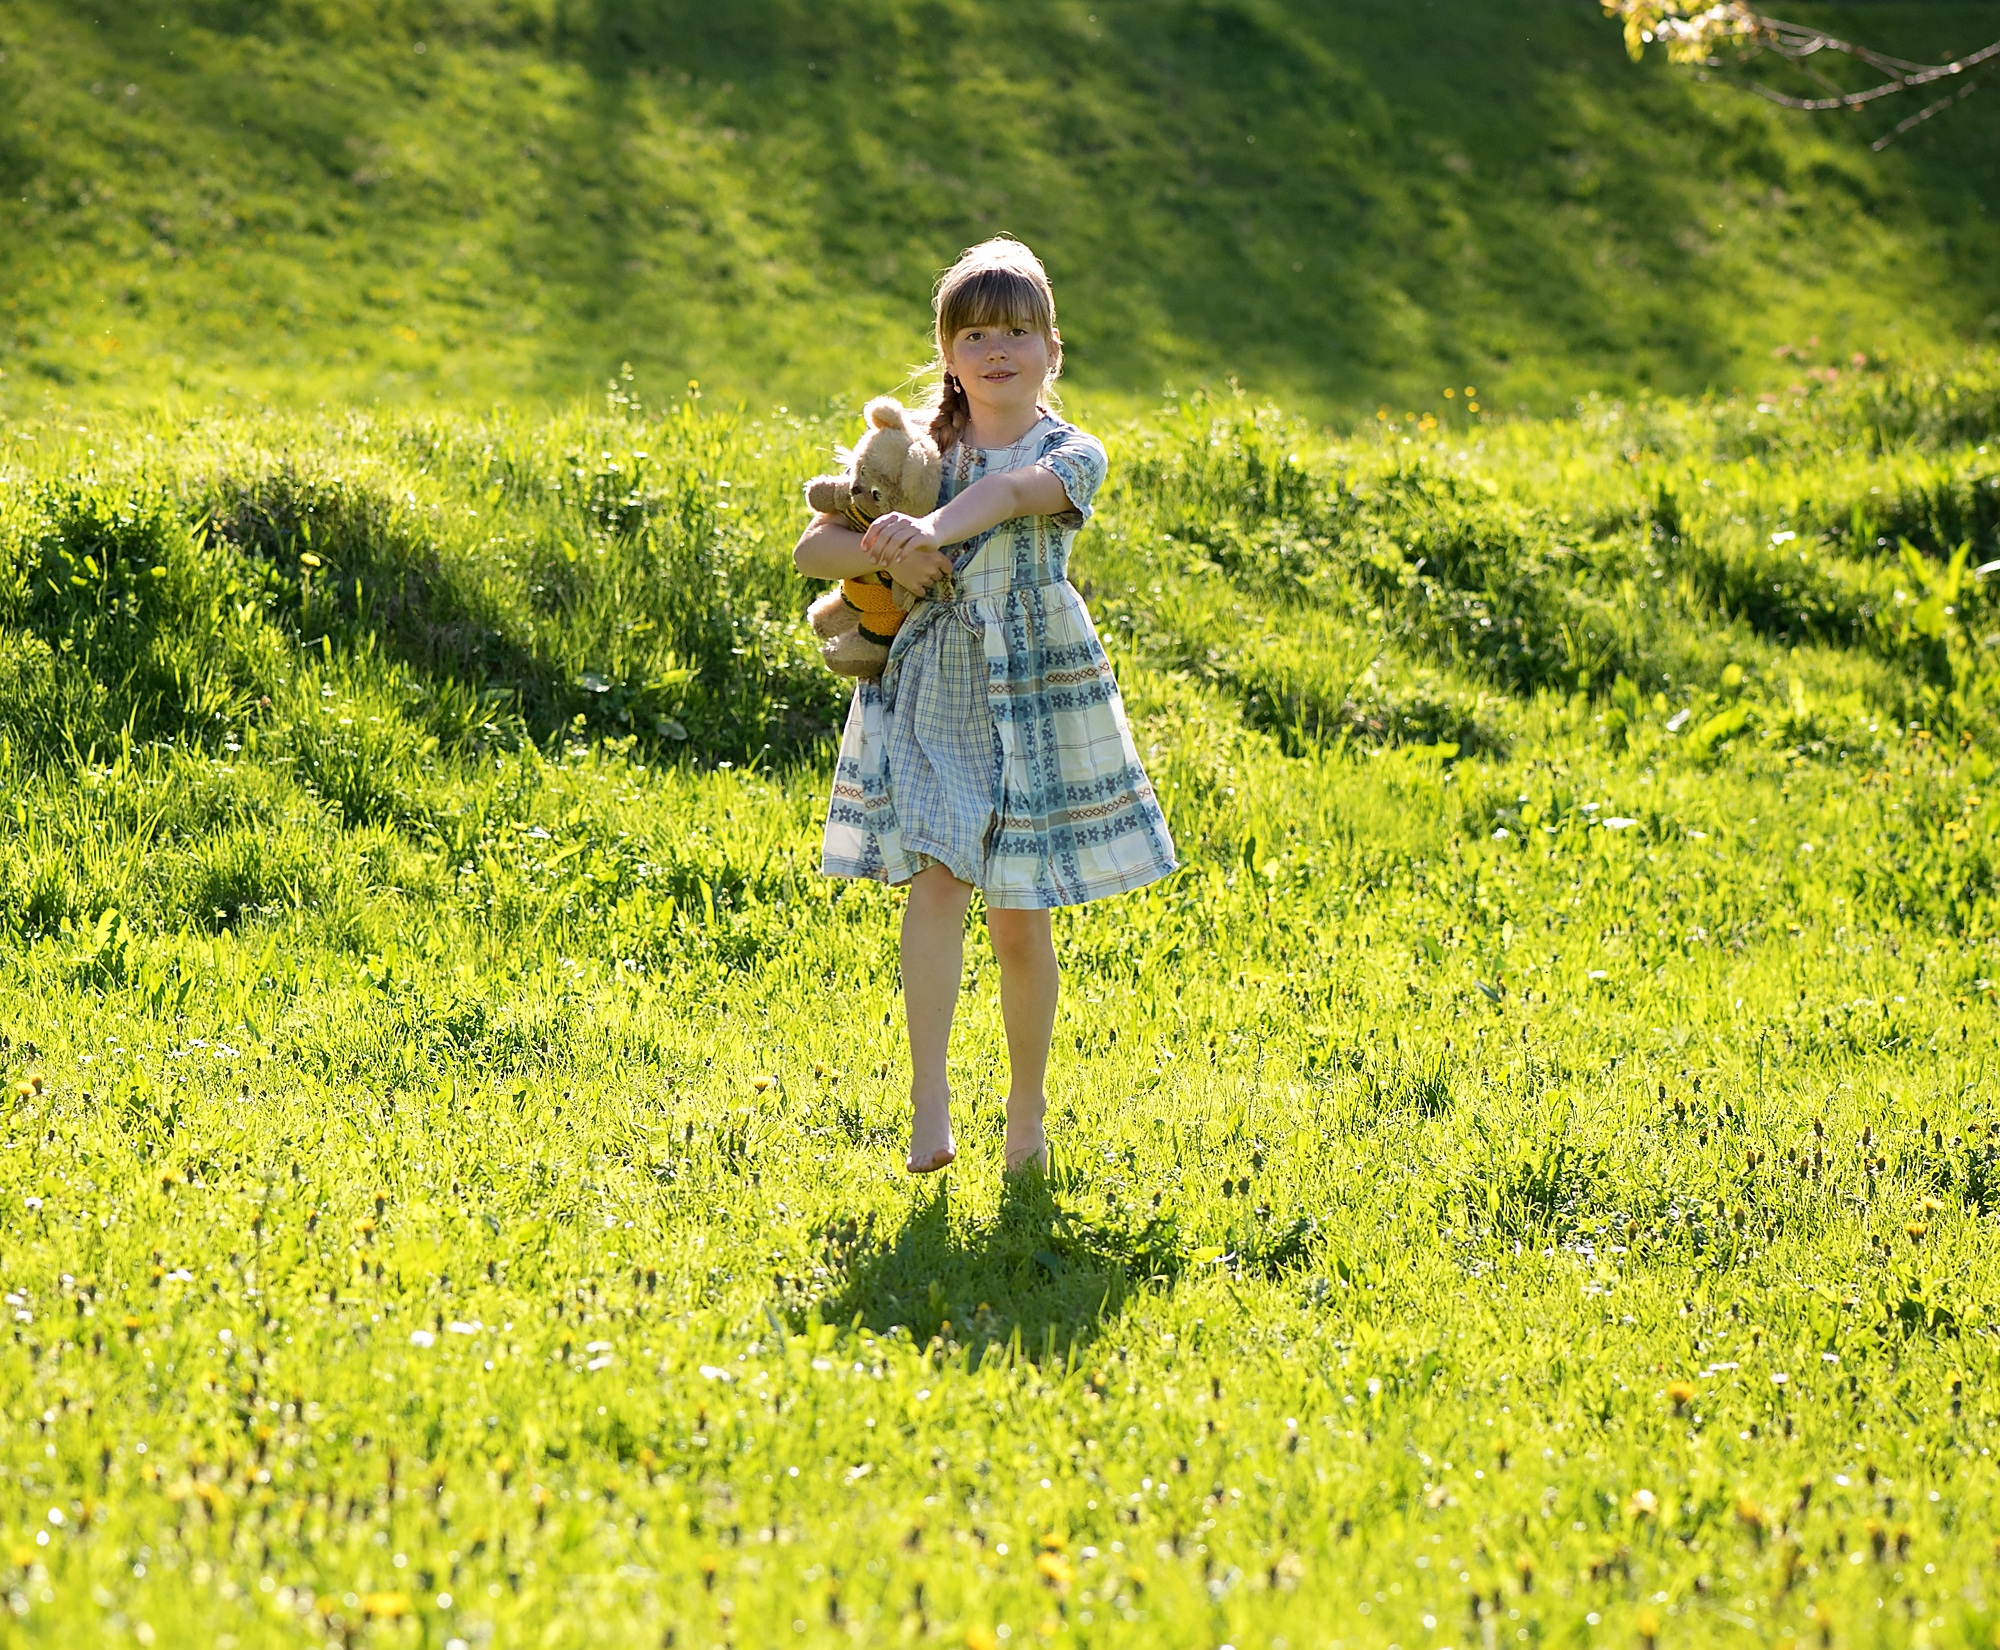
nature, grass, girl, field, lawn, meadow, sunlight, flower, green, child, human, agriculture, teddy bear, grassland, out, habitat, rural area, natural environment, grass family